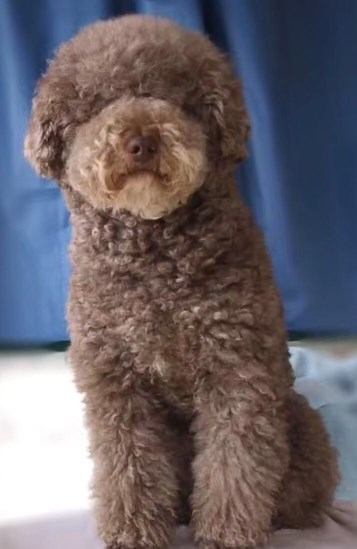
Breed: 7449-n000128-teddy